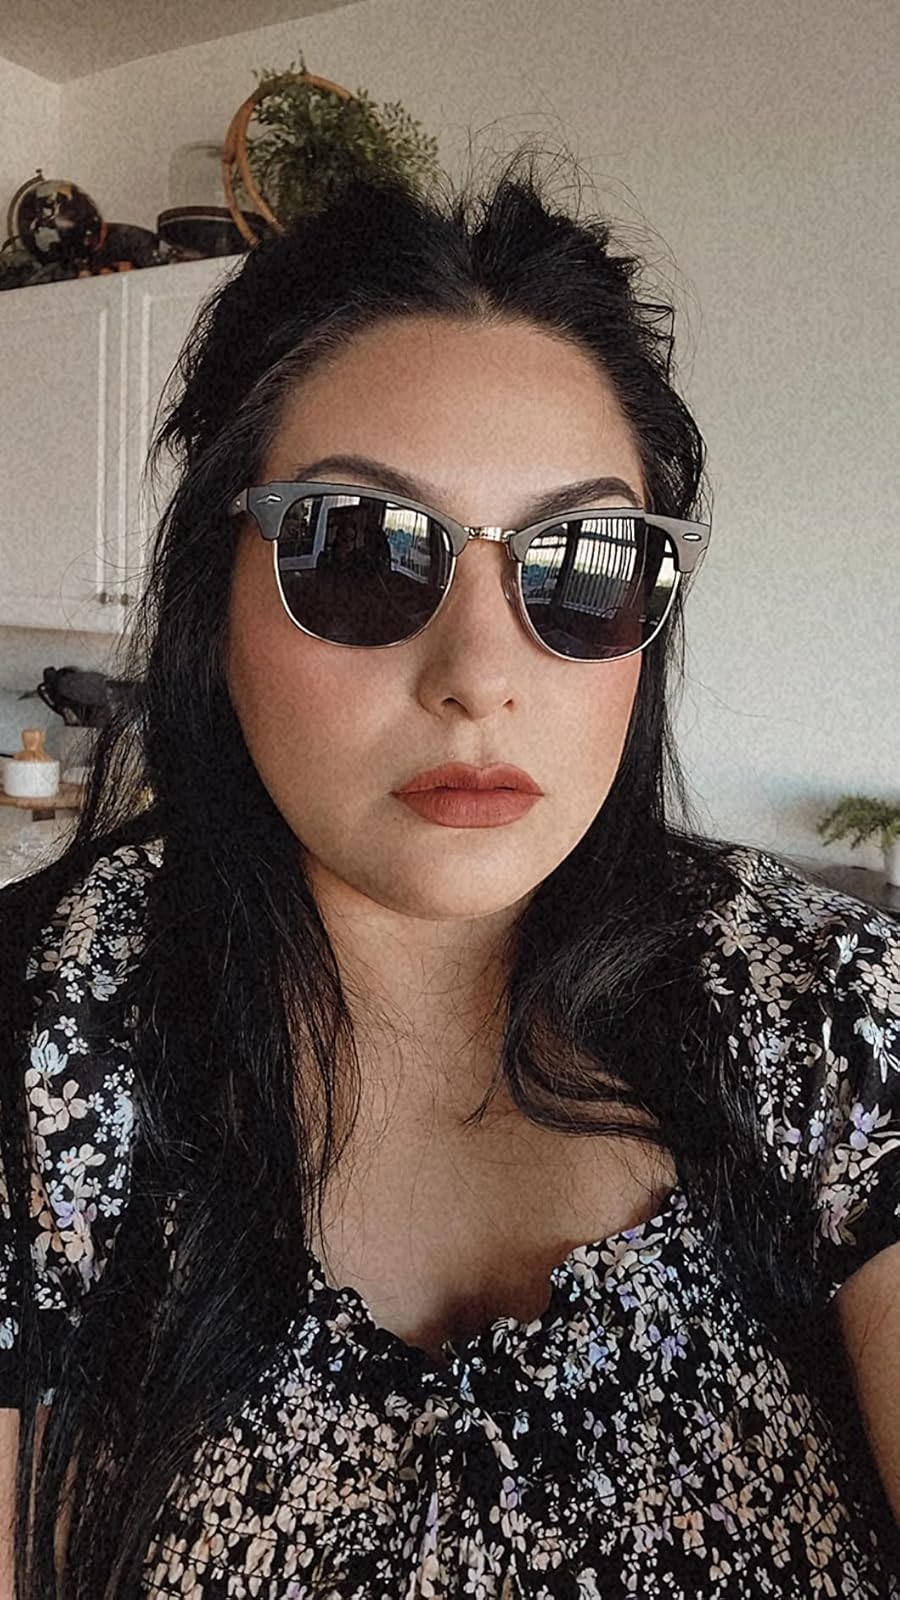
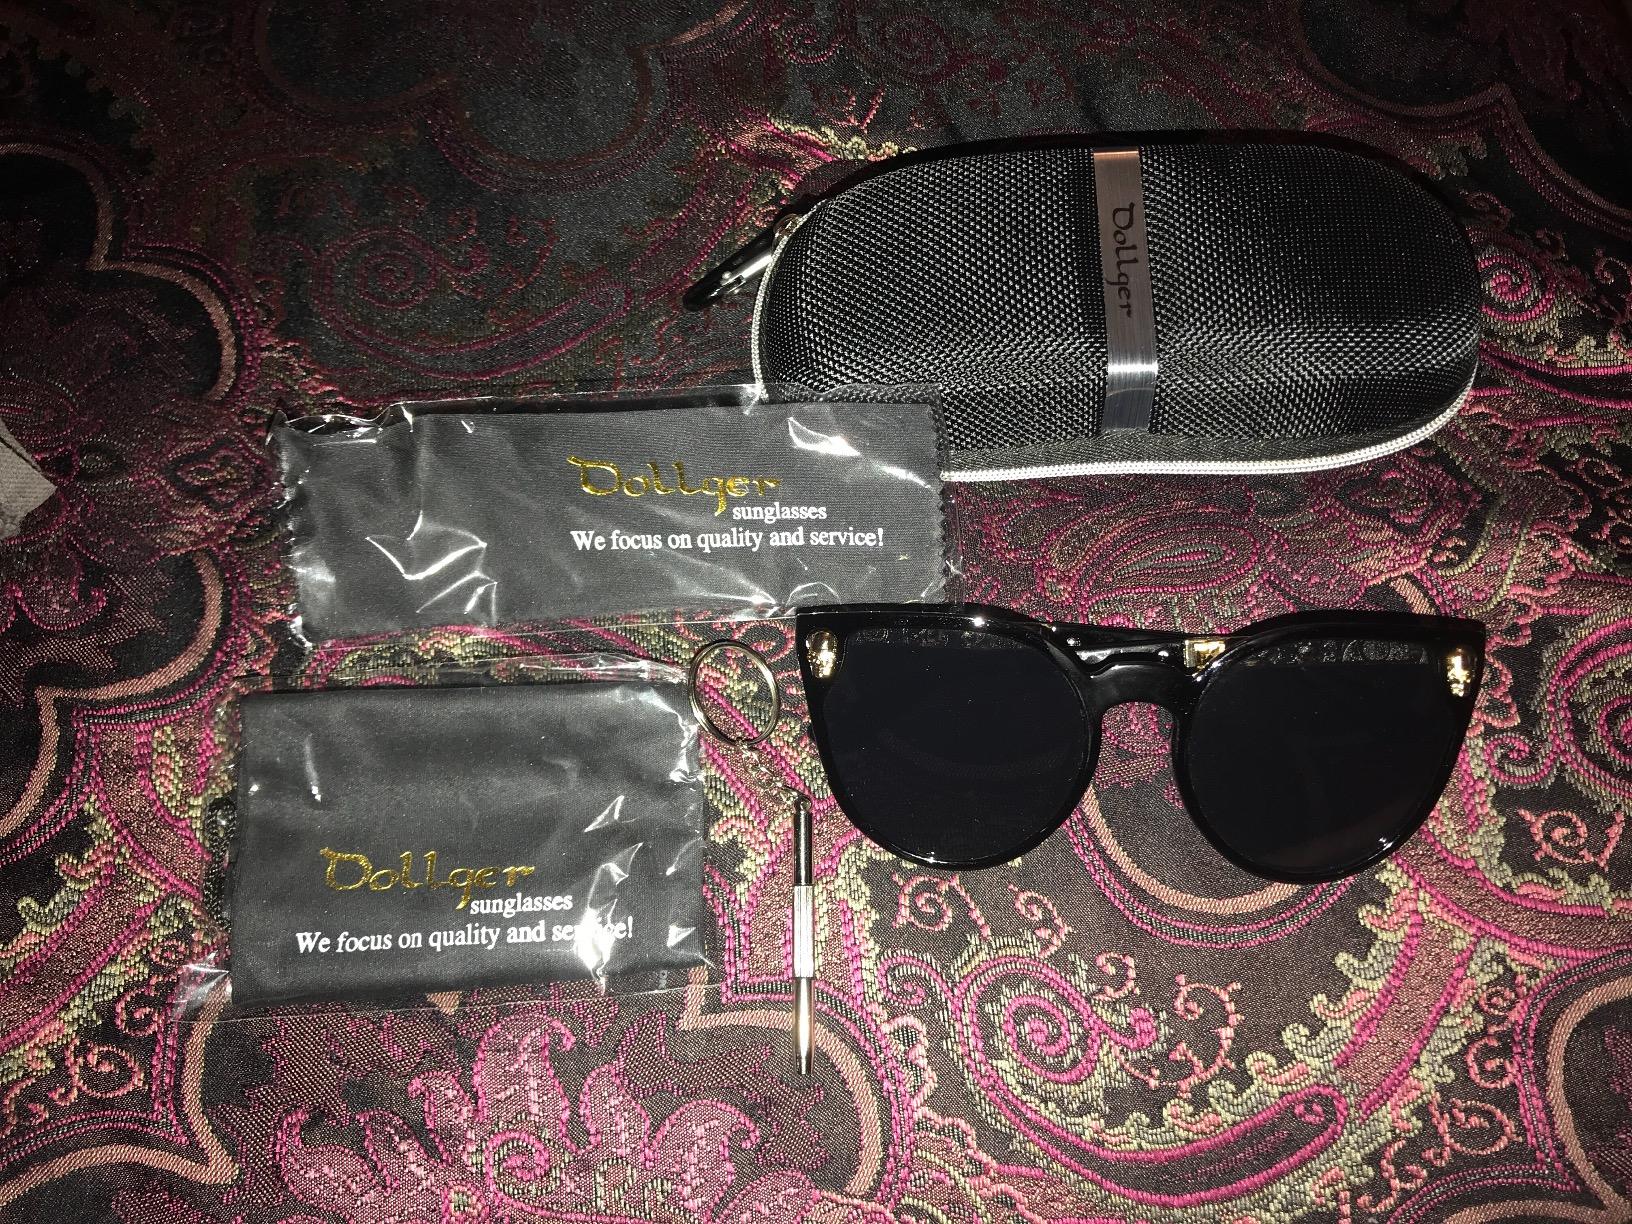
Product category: accessories_sunglasses
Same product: no